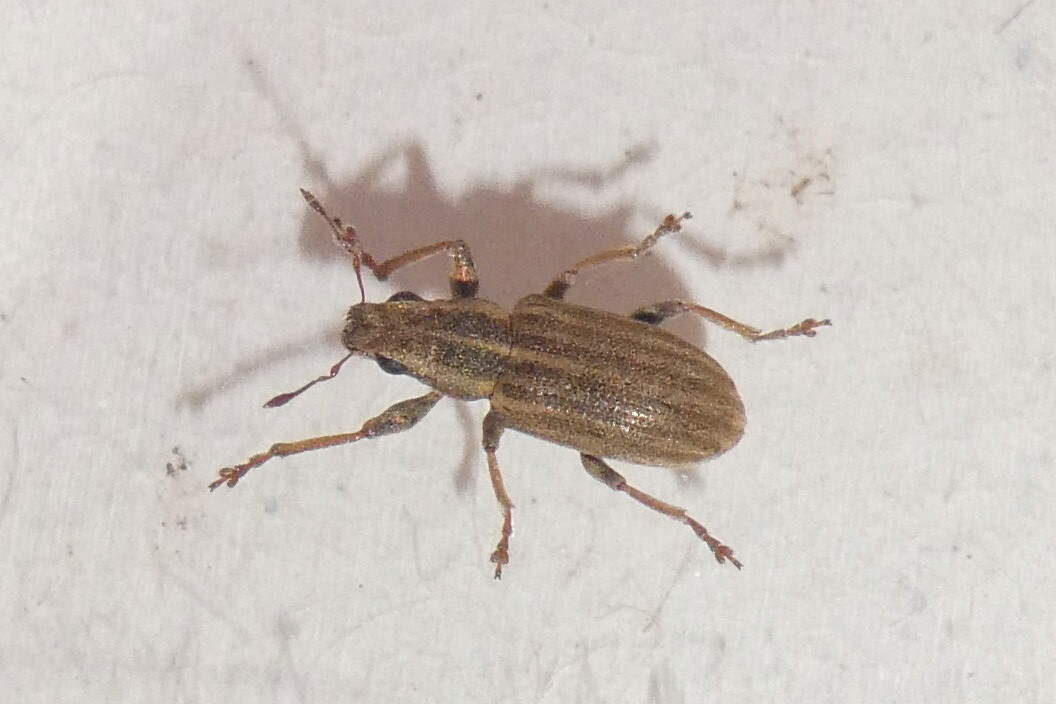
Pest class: pea_leaf_weevil